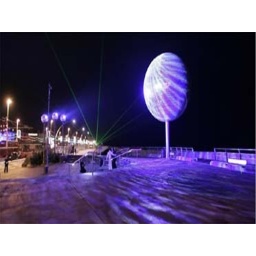
Largest mirror ball in world at Blackpool